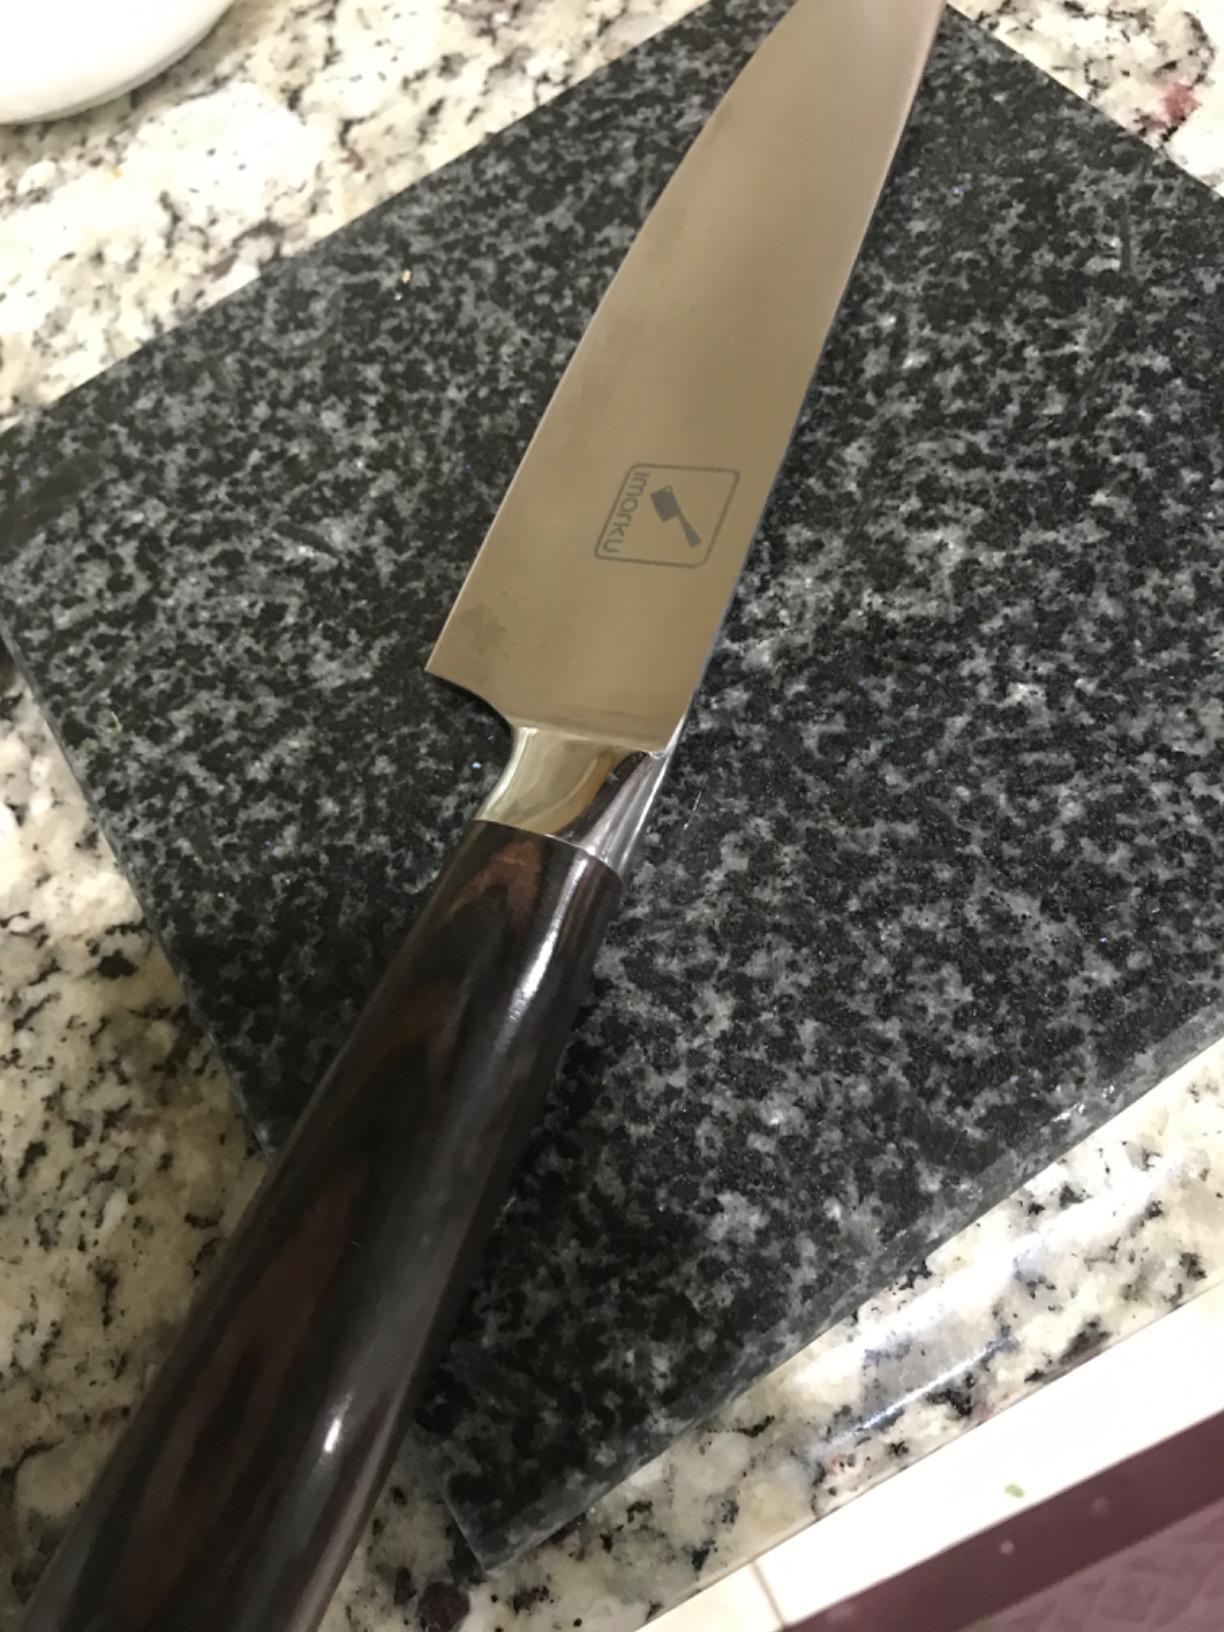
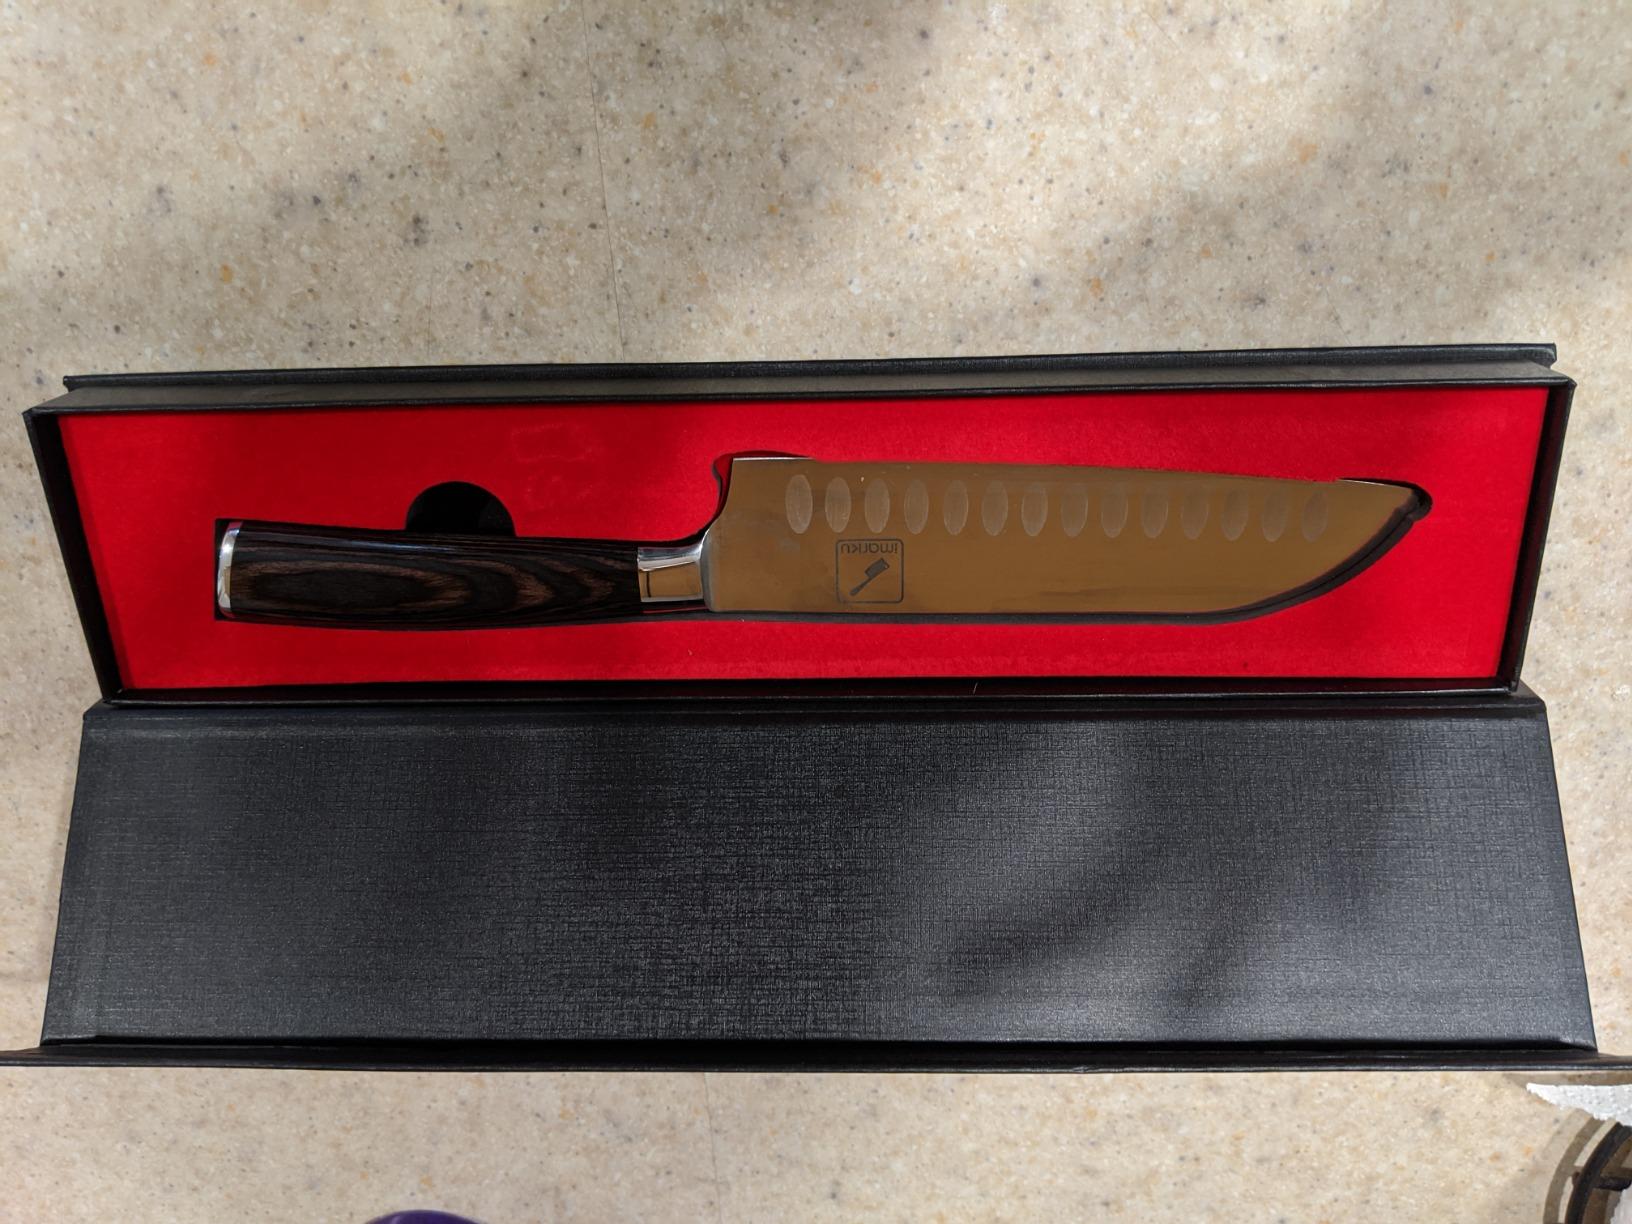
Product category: items_knife
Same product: no